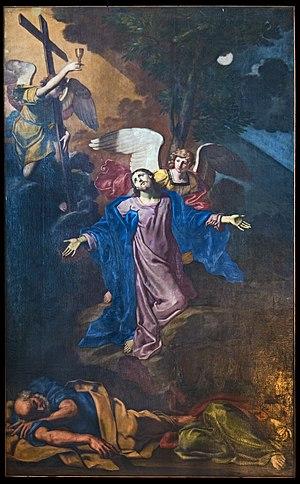
L'église Saint-Zacharie est un édifice religieux de Venise en Italie situé dans le Sestiere de Castello, non loin de la place Saint-Marc.
Michele Desubleo ou Michele Fiammingo ou Michele di Giovanni de Sobleau est un peintre français du comté de Hainaut, englobé dans les Pays-Bas espagnols dits "du sud" à partir de 1581. Il fit sa carrière en Italie où il fut actif dans le centre et le nord au XVIIᵉ siècle.